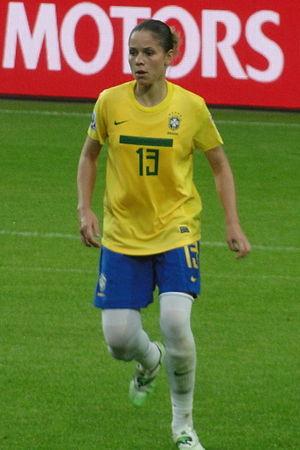
Érika Cristiano dos Santos - Match de phase de groupes de la coupe du monde entre le Brésil et la Norvège le 3 juillet 2011 à Wolfsbourg